John Davis (singer)

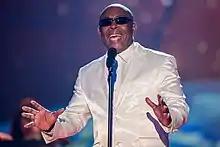
Davis in 2016

John Davis (August 31, 1954 – May 24, 2021) was an American singer based in Germany. He was one of the real vocalists for Milli Vanilli and The Real Milli Vanilli who, along with Brad Howell, Charles Shaw and backup vocalists Linda Rocco & Jodie Rocco, provided the real vocals for Milli Vanilli.